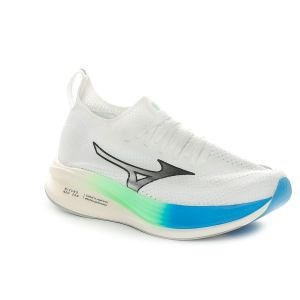
Mizuno Scarpa da Running Uomo  Neo Zen Bianco Blu   Sconto 10%
Prezzo: 135,00 €